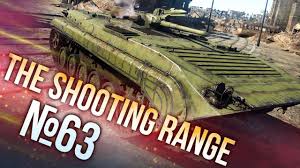
Label: BMP-1